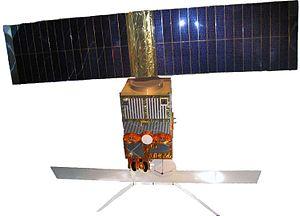
European Remote-Sensing Satellite généralement désignée par l'acronyme ERS est une famille de satellite d'observation de la Terre développée par l'Agence spatiale européenne. Deux satellites ont été construits respectivement ERS-1 lancé en 1991 et ERS-2 lancé en 1995. ERS-1 est arrivé en fin de vie le 10 mars 2000. La mission scientifique d'ERS-2 s'est terminée le 4 juillet 2011 ; le satellite a alors été soumis à des opérations de fin de vie qui se sont déroulées jusqu'au 5 septembre 2011. ERS-1 et ERS-2 ont, l'un comme l'autre, largement dépassé leur durée de vie nominale de 3 ans.